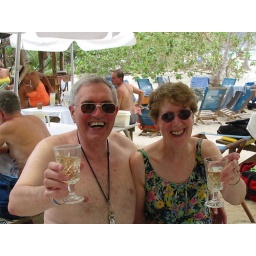
There were umbrellas over each table and two huge nylon canopies strung from palm trees over the whole eating area.